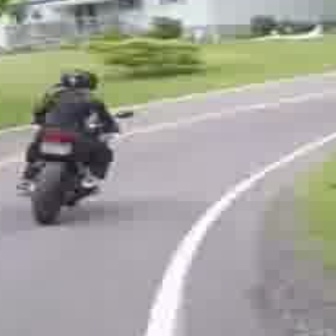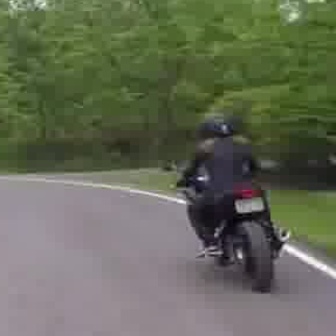
  Please identify the target specified by the bounding box [11,107,130,226] in the first image and locate it in the second image. Return the coordinates in [x_min,y_min,x_max,y_max] format.
Answer: [157,158,291,293]